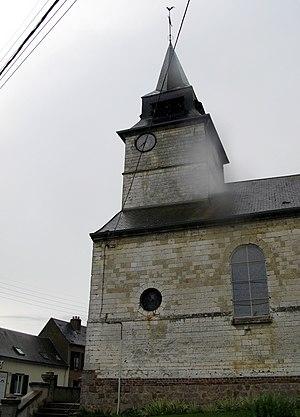
Certains édifices religieux, tels que des églises de petites communes, possèdent une ou des horloges installées non au centre de leur clocher, mais sur son bord. Les raisons semblent en avoir été d'ordre technique ou économique.